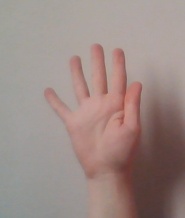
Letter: sheen